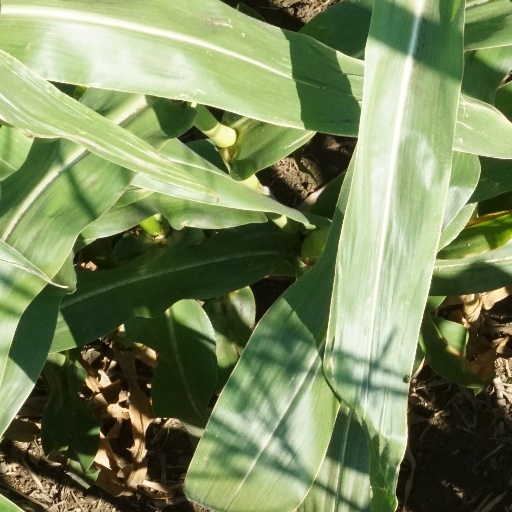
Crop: maize; corn